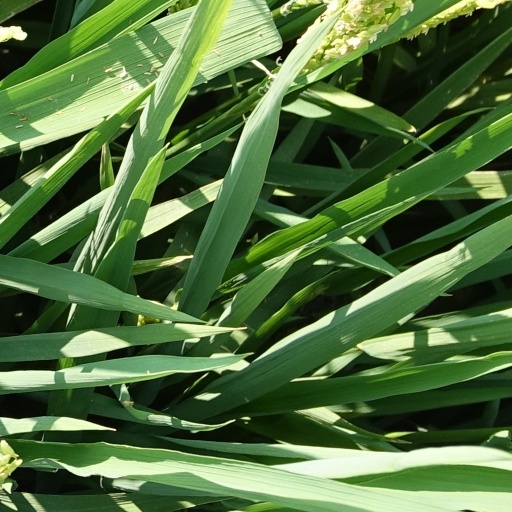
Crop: rice